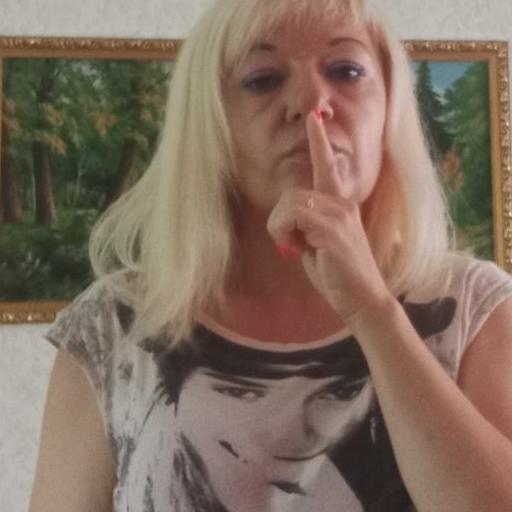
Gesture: mute